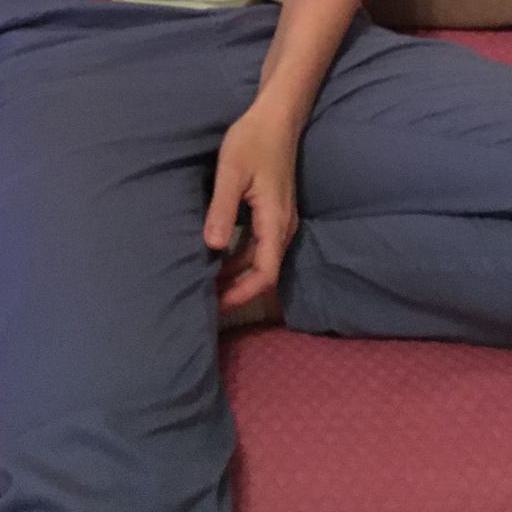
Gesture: no_gesture